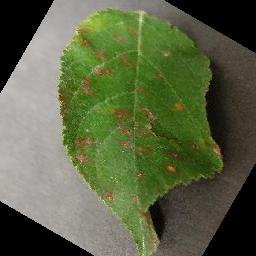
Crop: apple
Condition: cedar_rust